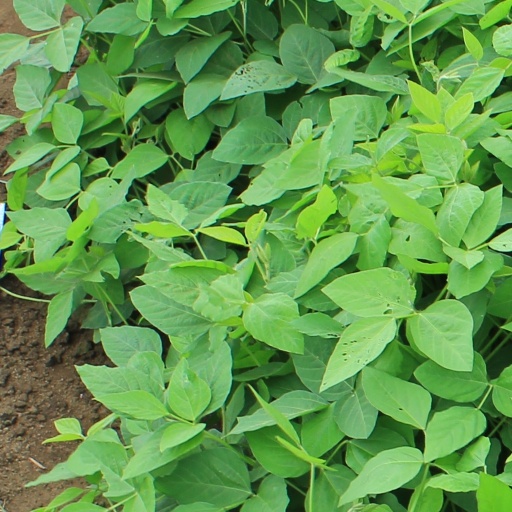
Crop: soybean